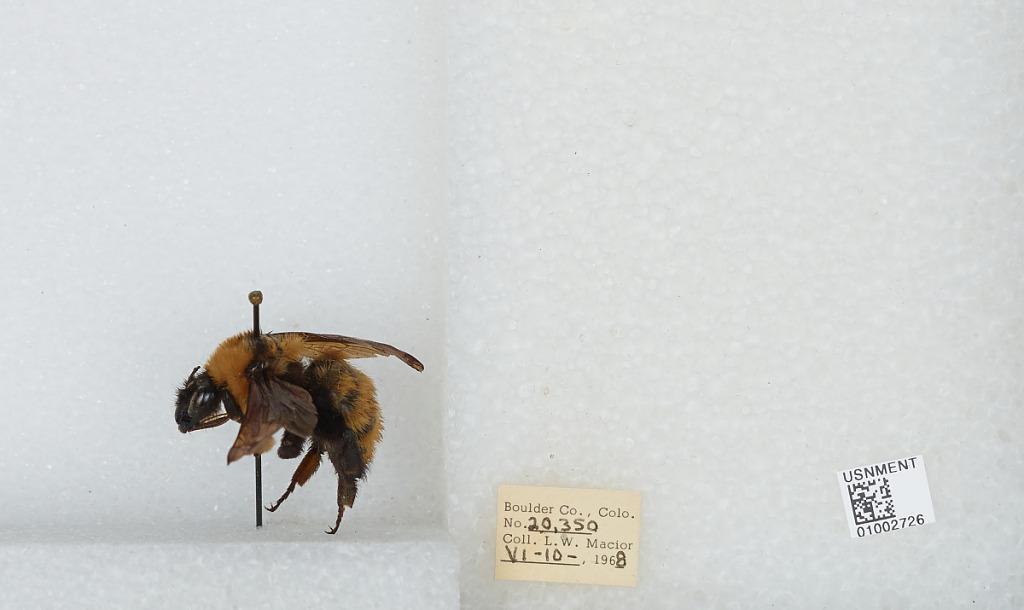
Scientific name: Bombus (Fervidobombus) fervidus fervidus (Fabricius)
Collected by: L. Macior
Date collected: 1968-6-10
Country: United States
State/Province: Colorado
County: Boulder
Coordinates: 40.09, -105.36